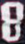
Number: 8